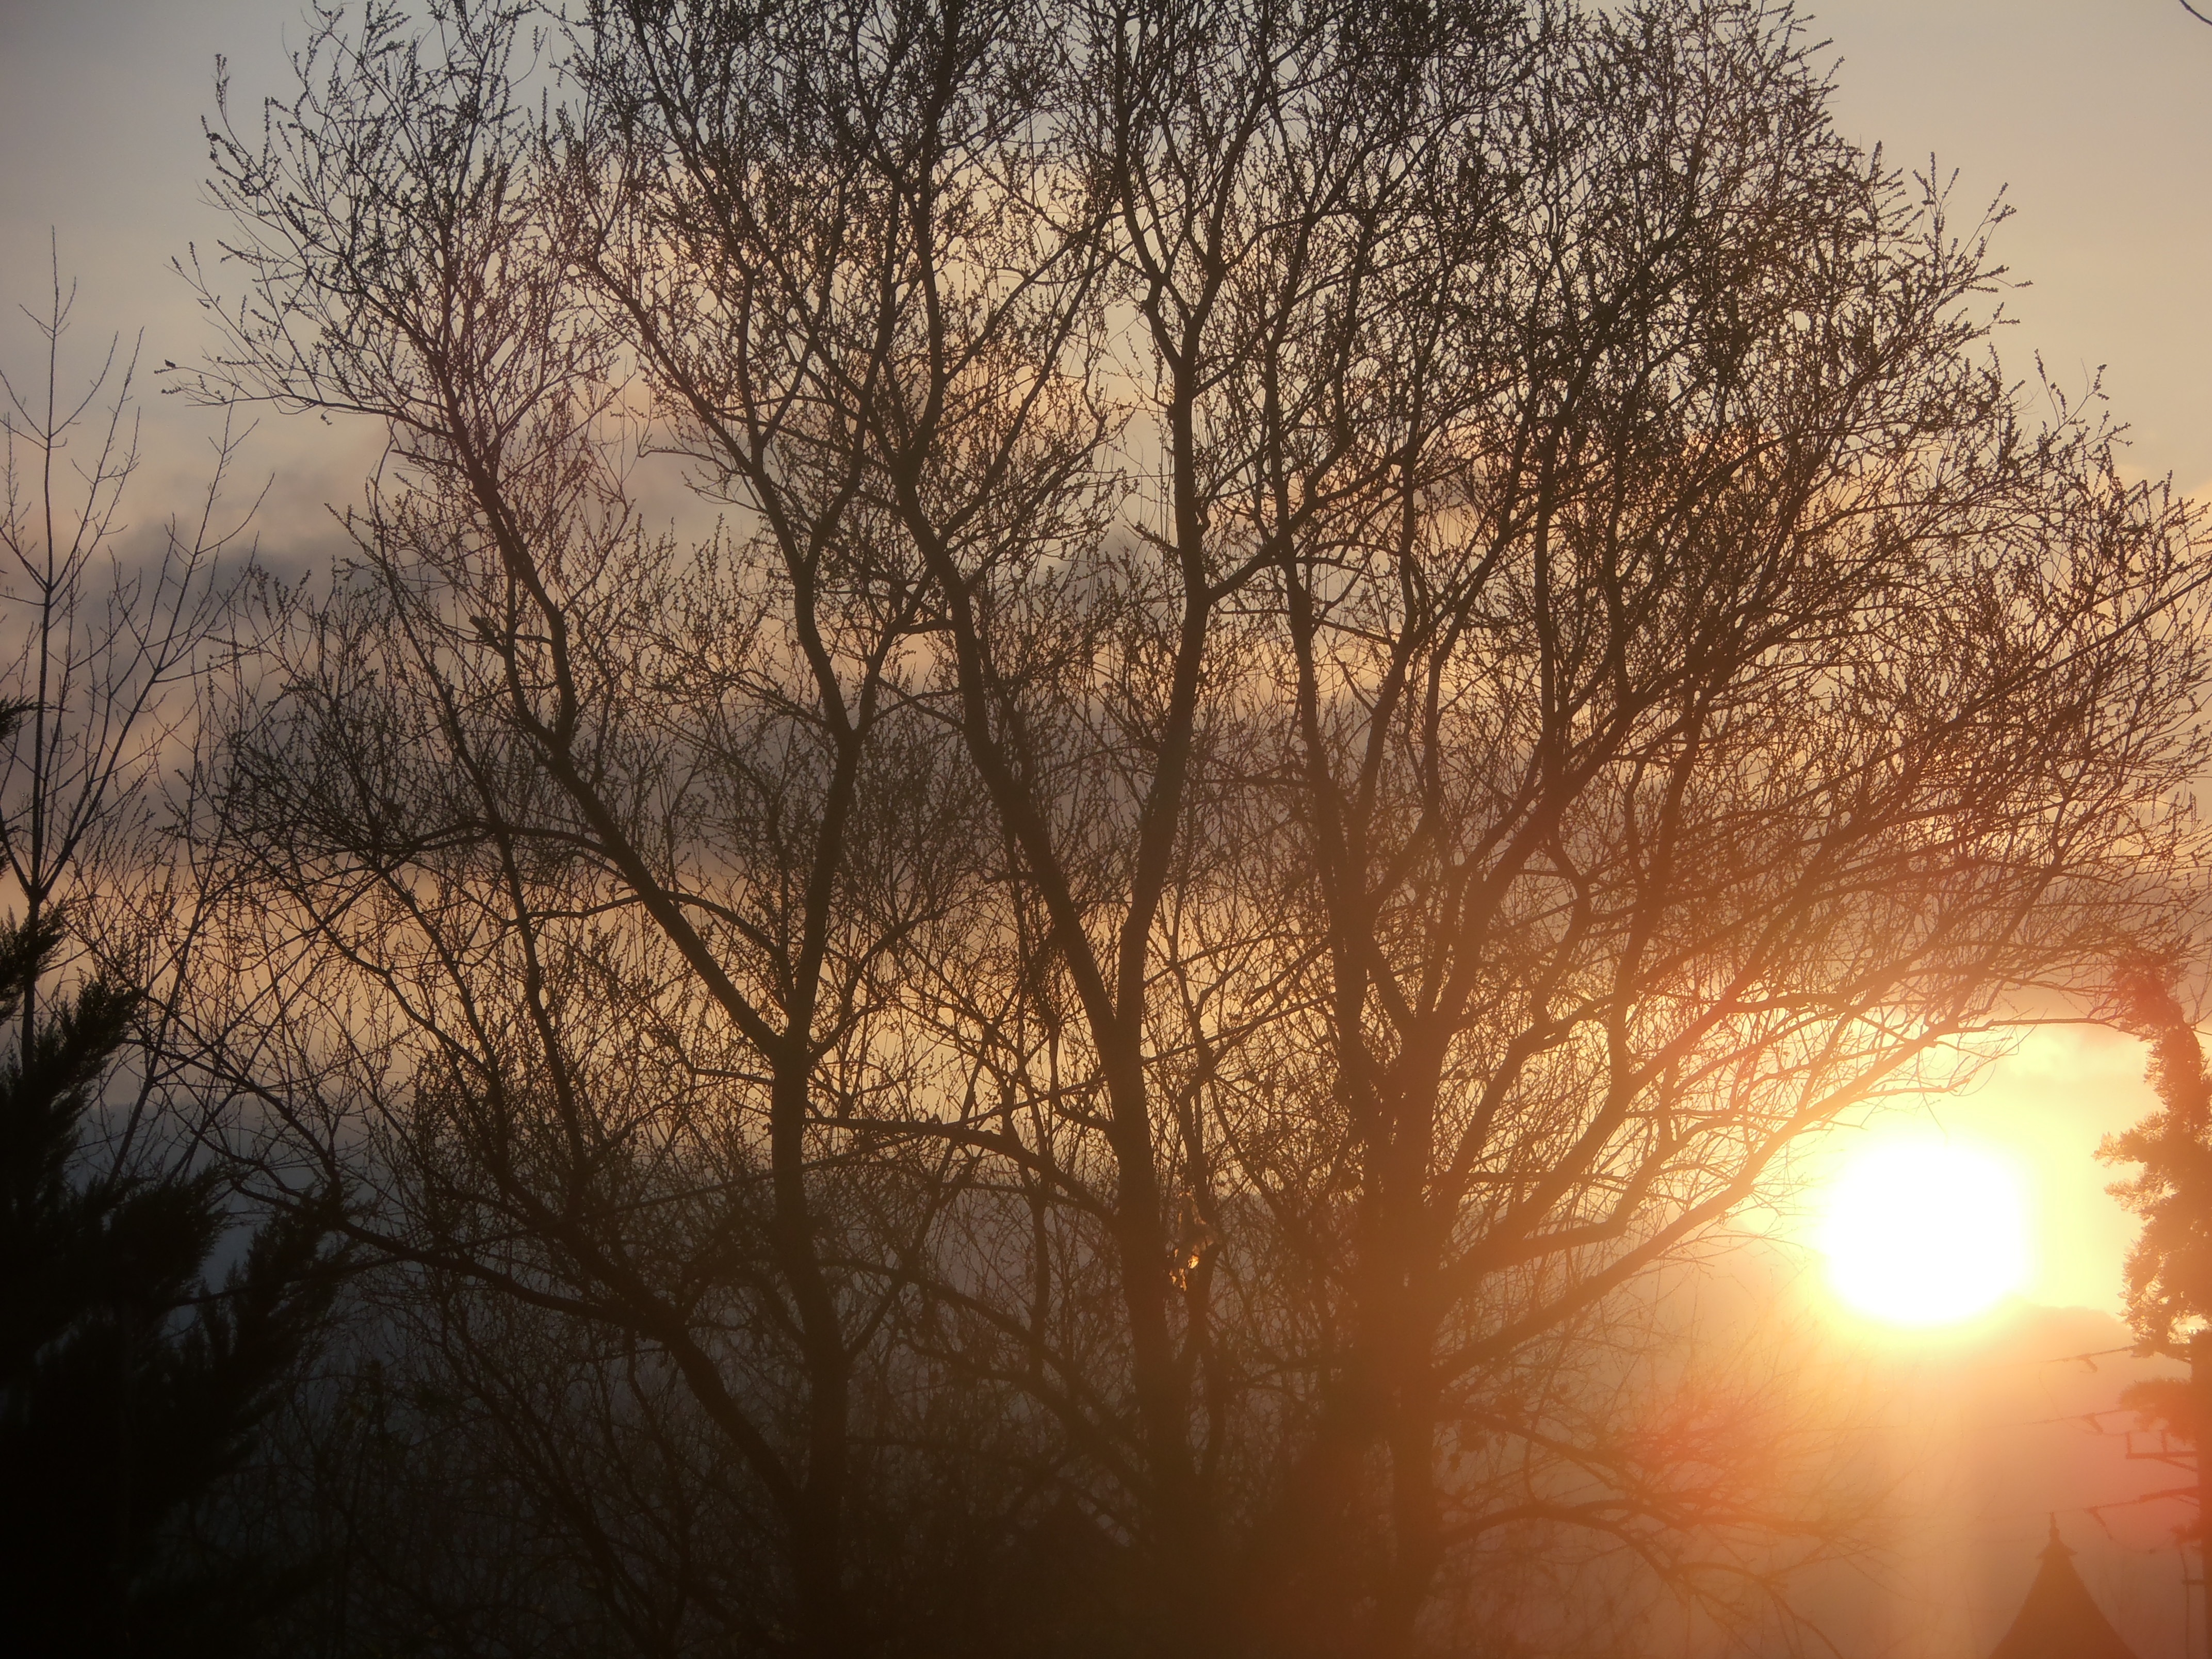
tree, nature, grass, branch, winter, light, plant, sun, fog, sunrise, sunset, mist, sunlight, morning, dawn, atmosphere, dusk, evening, reflection, autumn, weather, haze, season, atmospheric phenomenon, woody plant